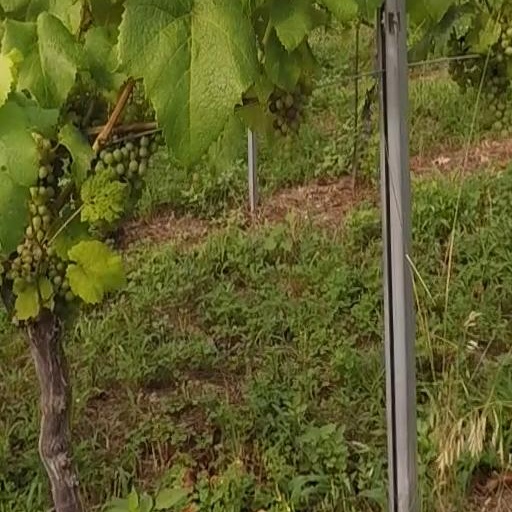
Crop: grape